Louis Hayes Petit

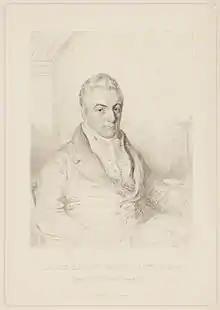
Louis Hayes Petit, 1822 engraving

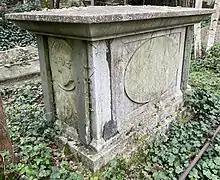
Grave of Louis Hayes Petit in Highgate Cemetery

He was a younger son of the physician John Lewis Petit, who died in 1780, and was educated at Newcombe's School. Prepared for university by Samuel Parlby, he entered Queens' College, Cambridge, graduating B.A. in 1796, M.A, in 1799. He was called to the bar at Lincoln's Inn in 1801, and practised as a barrister to 1821.